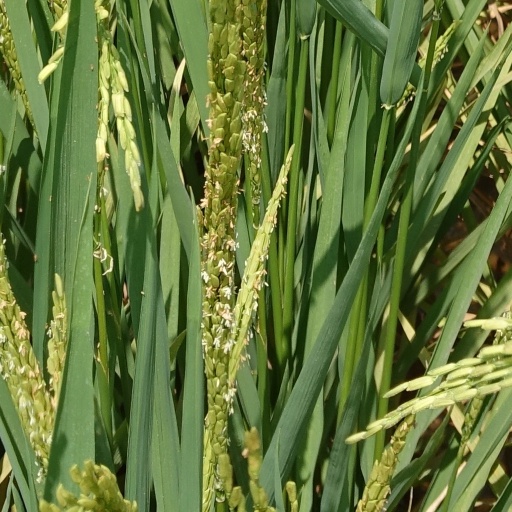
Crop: rice